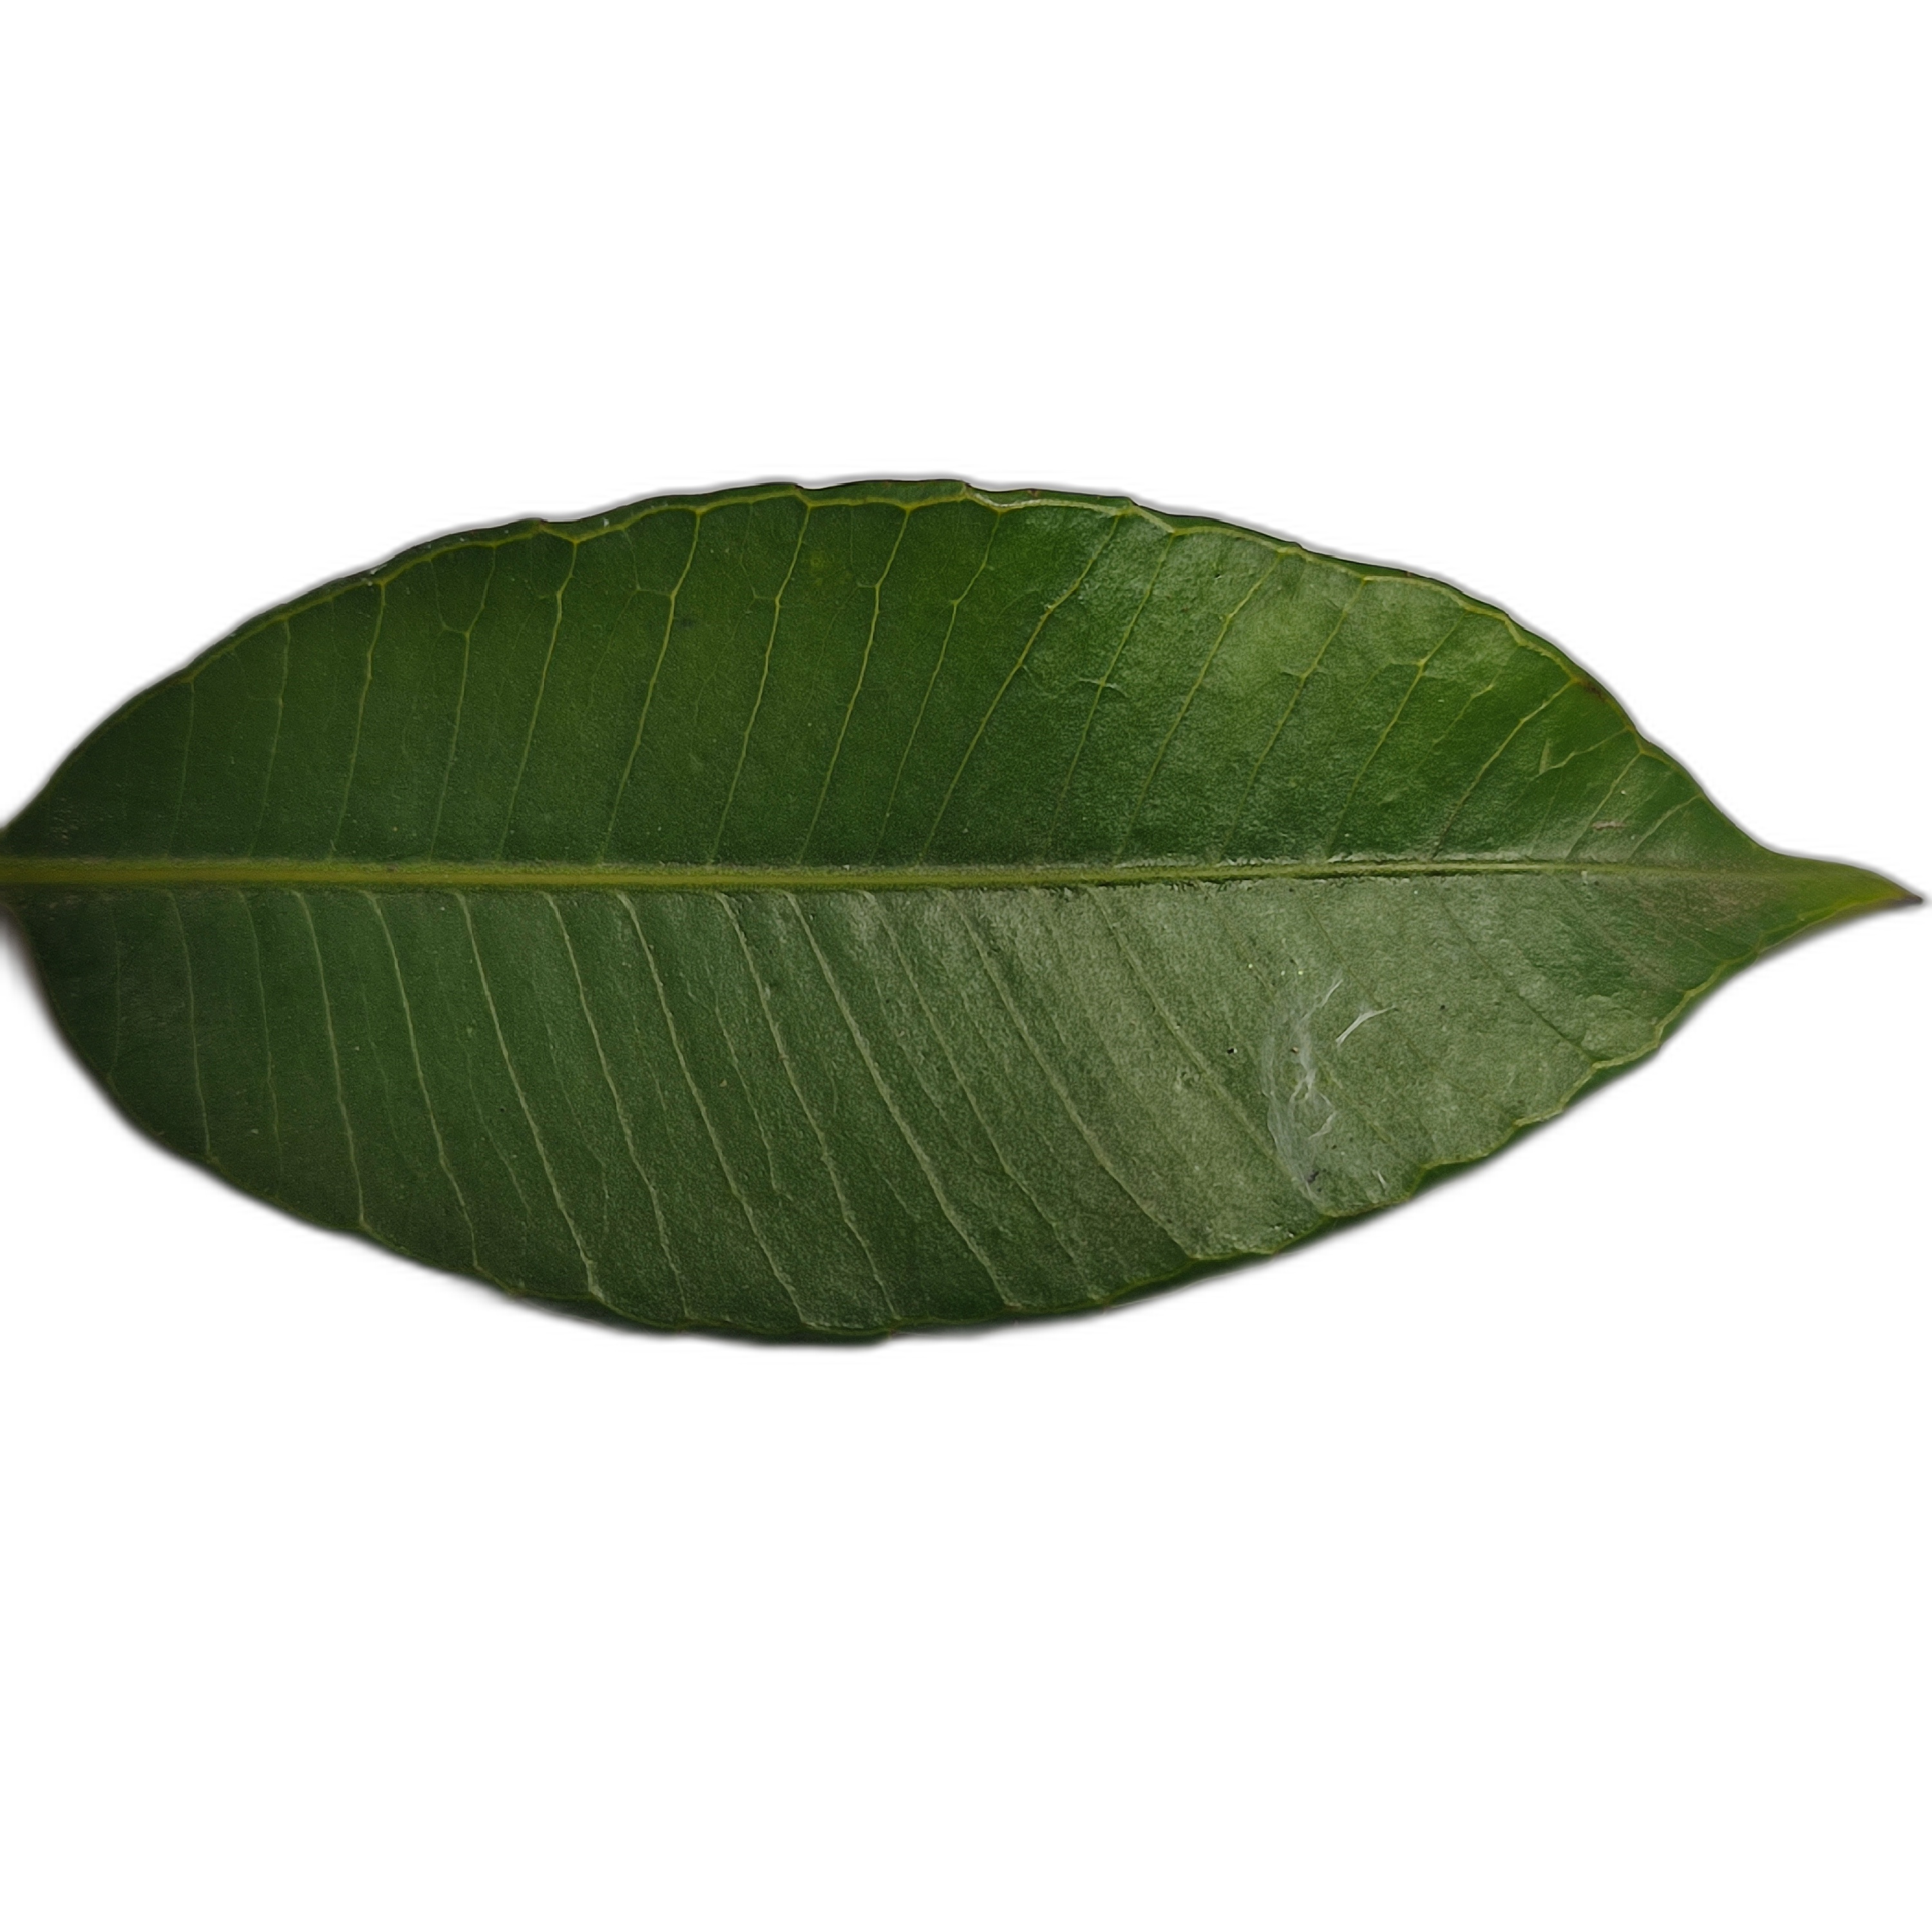
Label: healthy